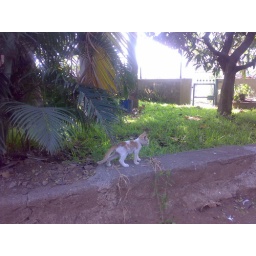
MEOOWWWWW, our fav. cat near our office